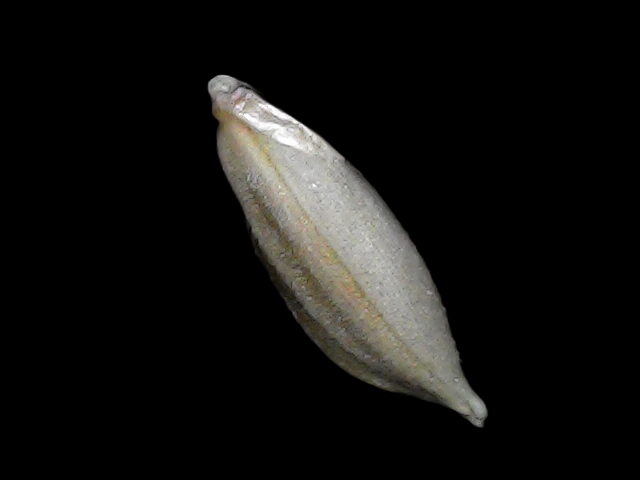
Rice variety: Bd34